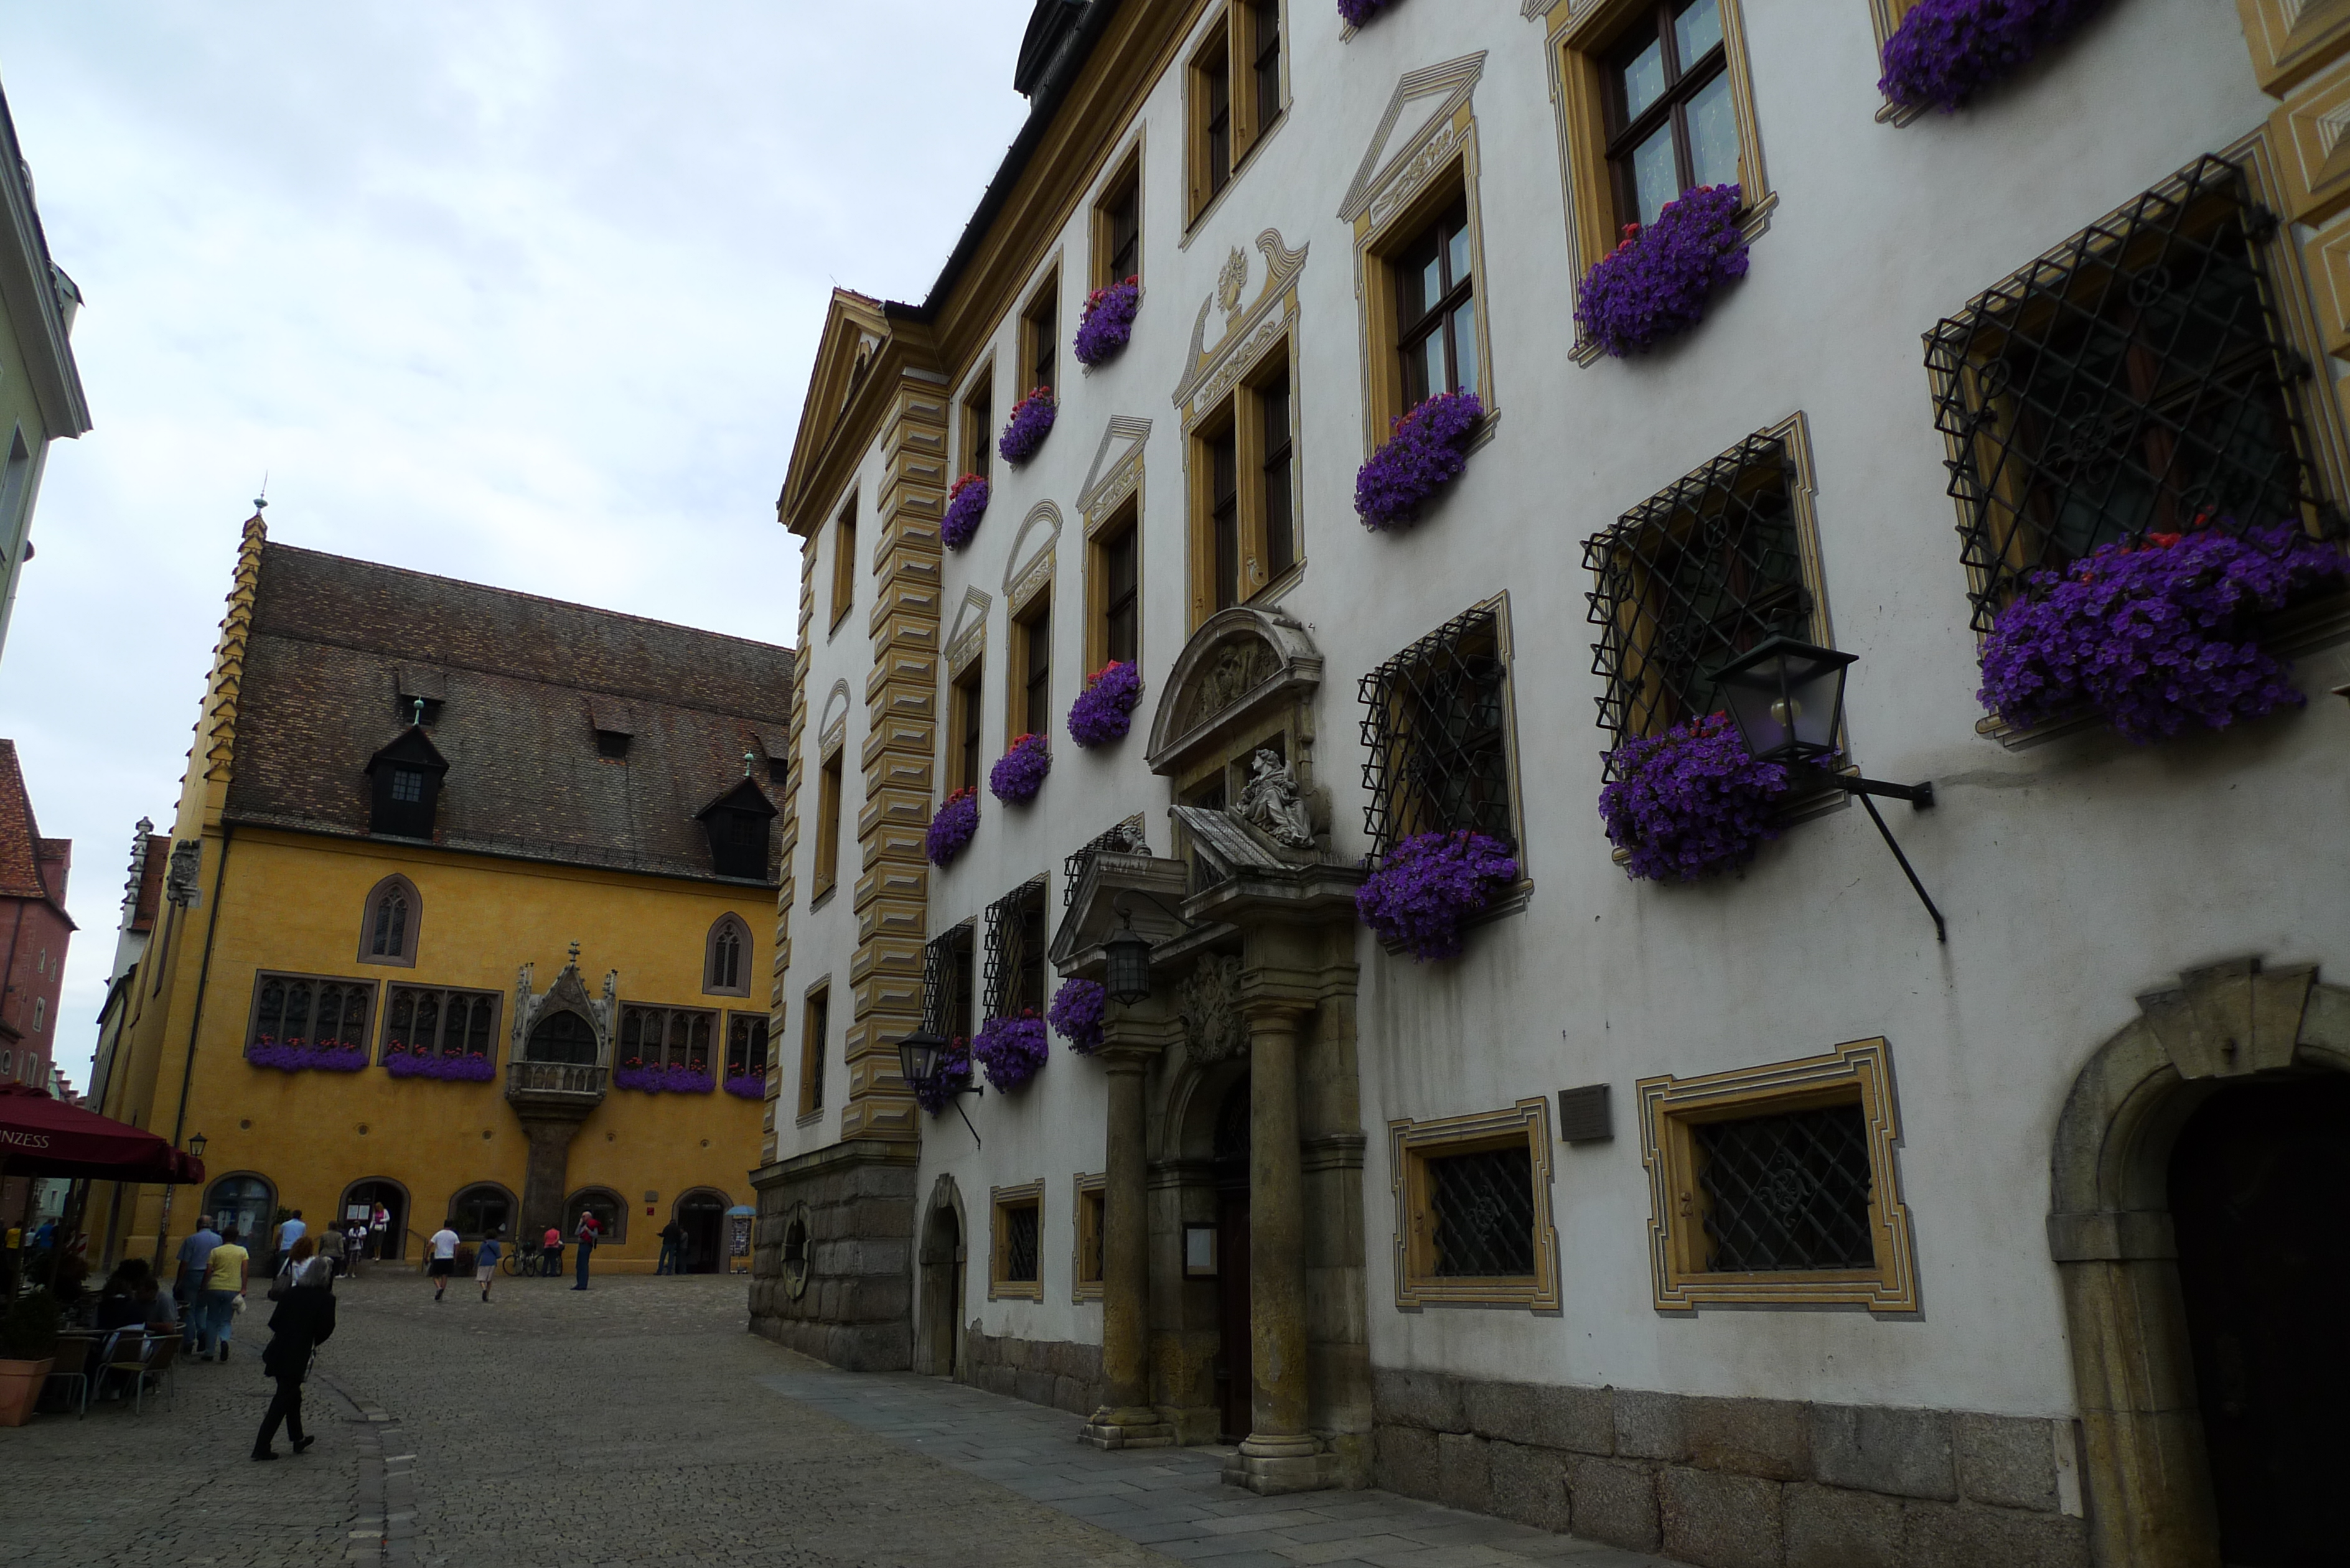
road, street, town, facade, tourism, world, bavaria, heritage, unesco, regensburg, weltkulturerbe, unescowelterbe, reichstag, neighbourhood